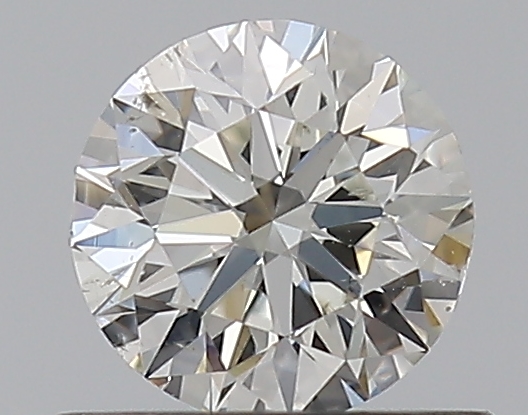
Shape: round
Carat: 0.5
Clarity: SI2
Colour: H
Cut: EX
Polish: EX
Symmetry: VG
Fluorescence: N
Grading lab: GIA
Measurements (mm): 5.02 x 5.06 x 3.18